Belarusian involvement in the Russian invasion of Ukraine

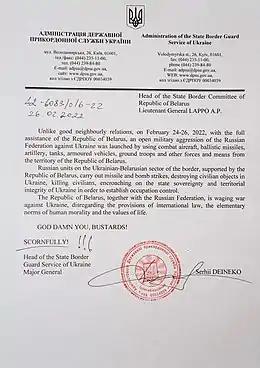
Letter from head of State Border Guard Service of Ukraine Serhii Deineko to head of State Border Committee of Belarus Anatoly Lappo, 26 February 2022

Belarusians living outside Belarus and Ukraine express their solidarity with the Ukrainian people by attending anti-war rallies, helping organisations dealing with Ukrainian refugees, collecting and delivering financial and humanitarian aid as well as helping Belarusian volunteers fighting for Ukraine. Several organisations in the UK established the Belarusians in Britain for Ukraine, an umbrella initiative to co-ordinate their response.